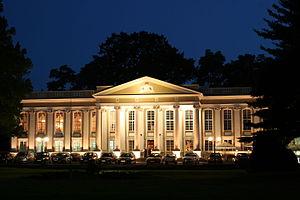
Hôtel ""Wolsztyn"" dans le parc"